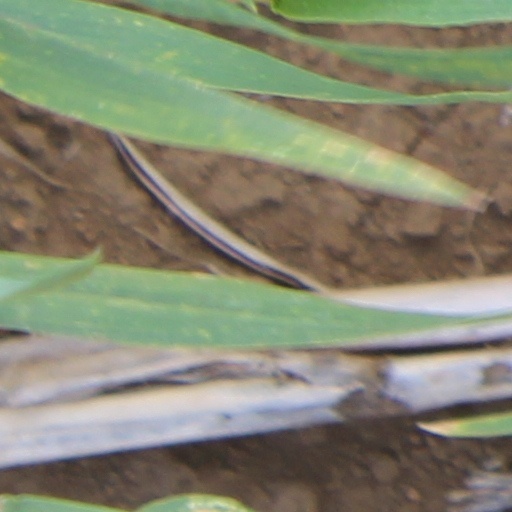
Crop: wheat